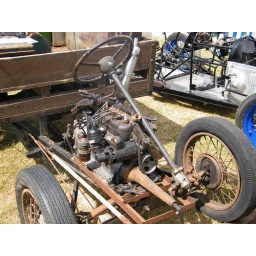
Interesting to see the steering box moved to the front of the chassis with the column running over the engine.